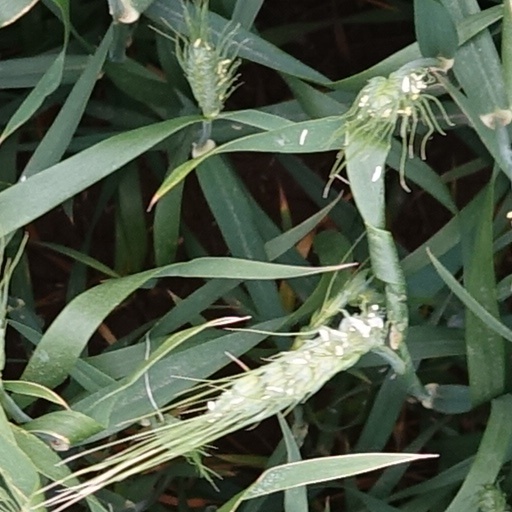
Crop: wheat